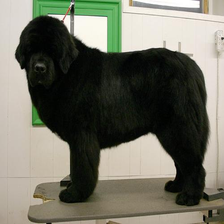
Species: dog
Breed: newfoundland